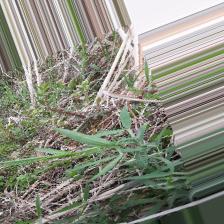
Label: Normal